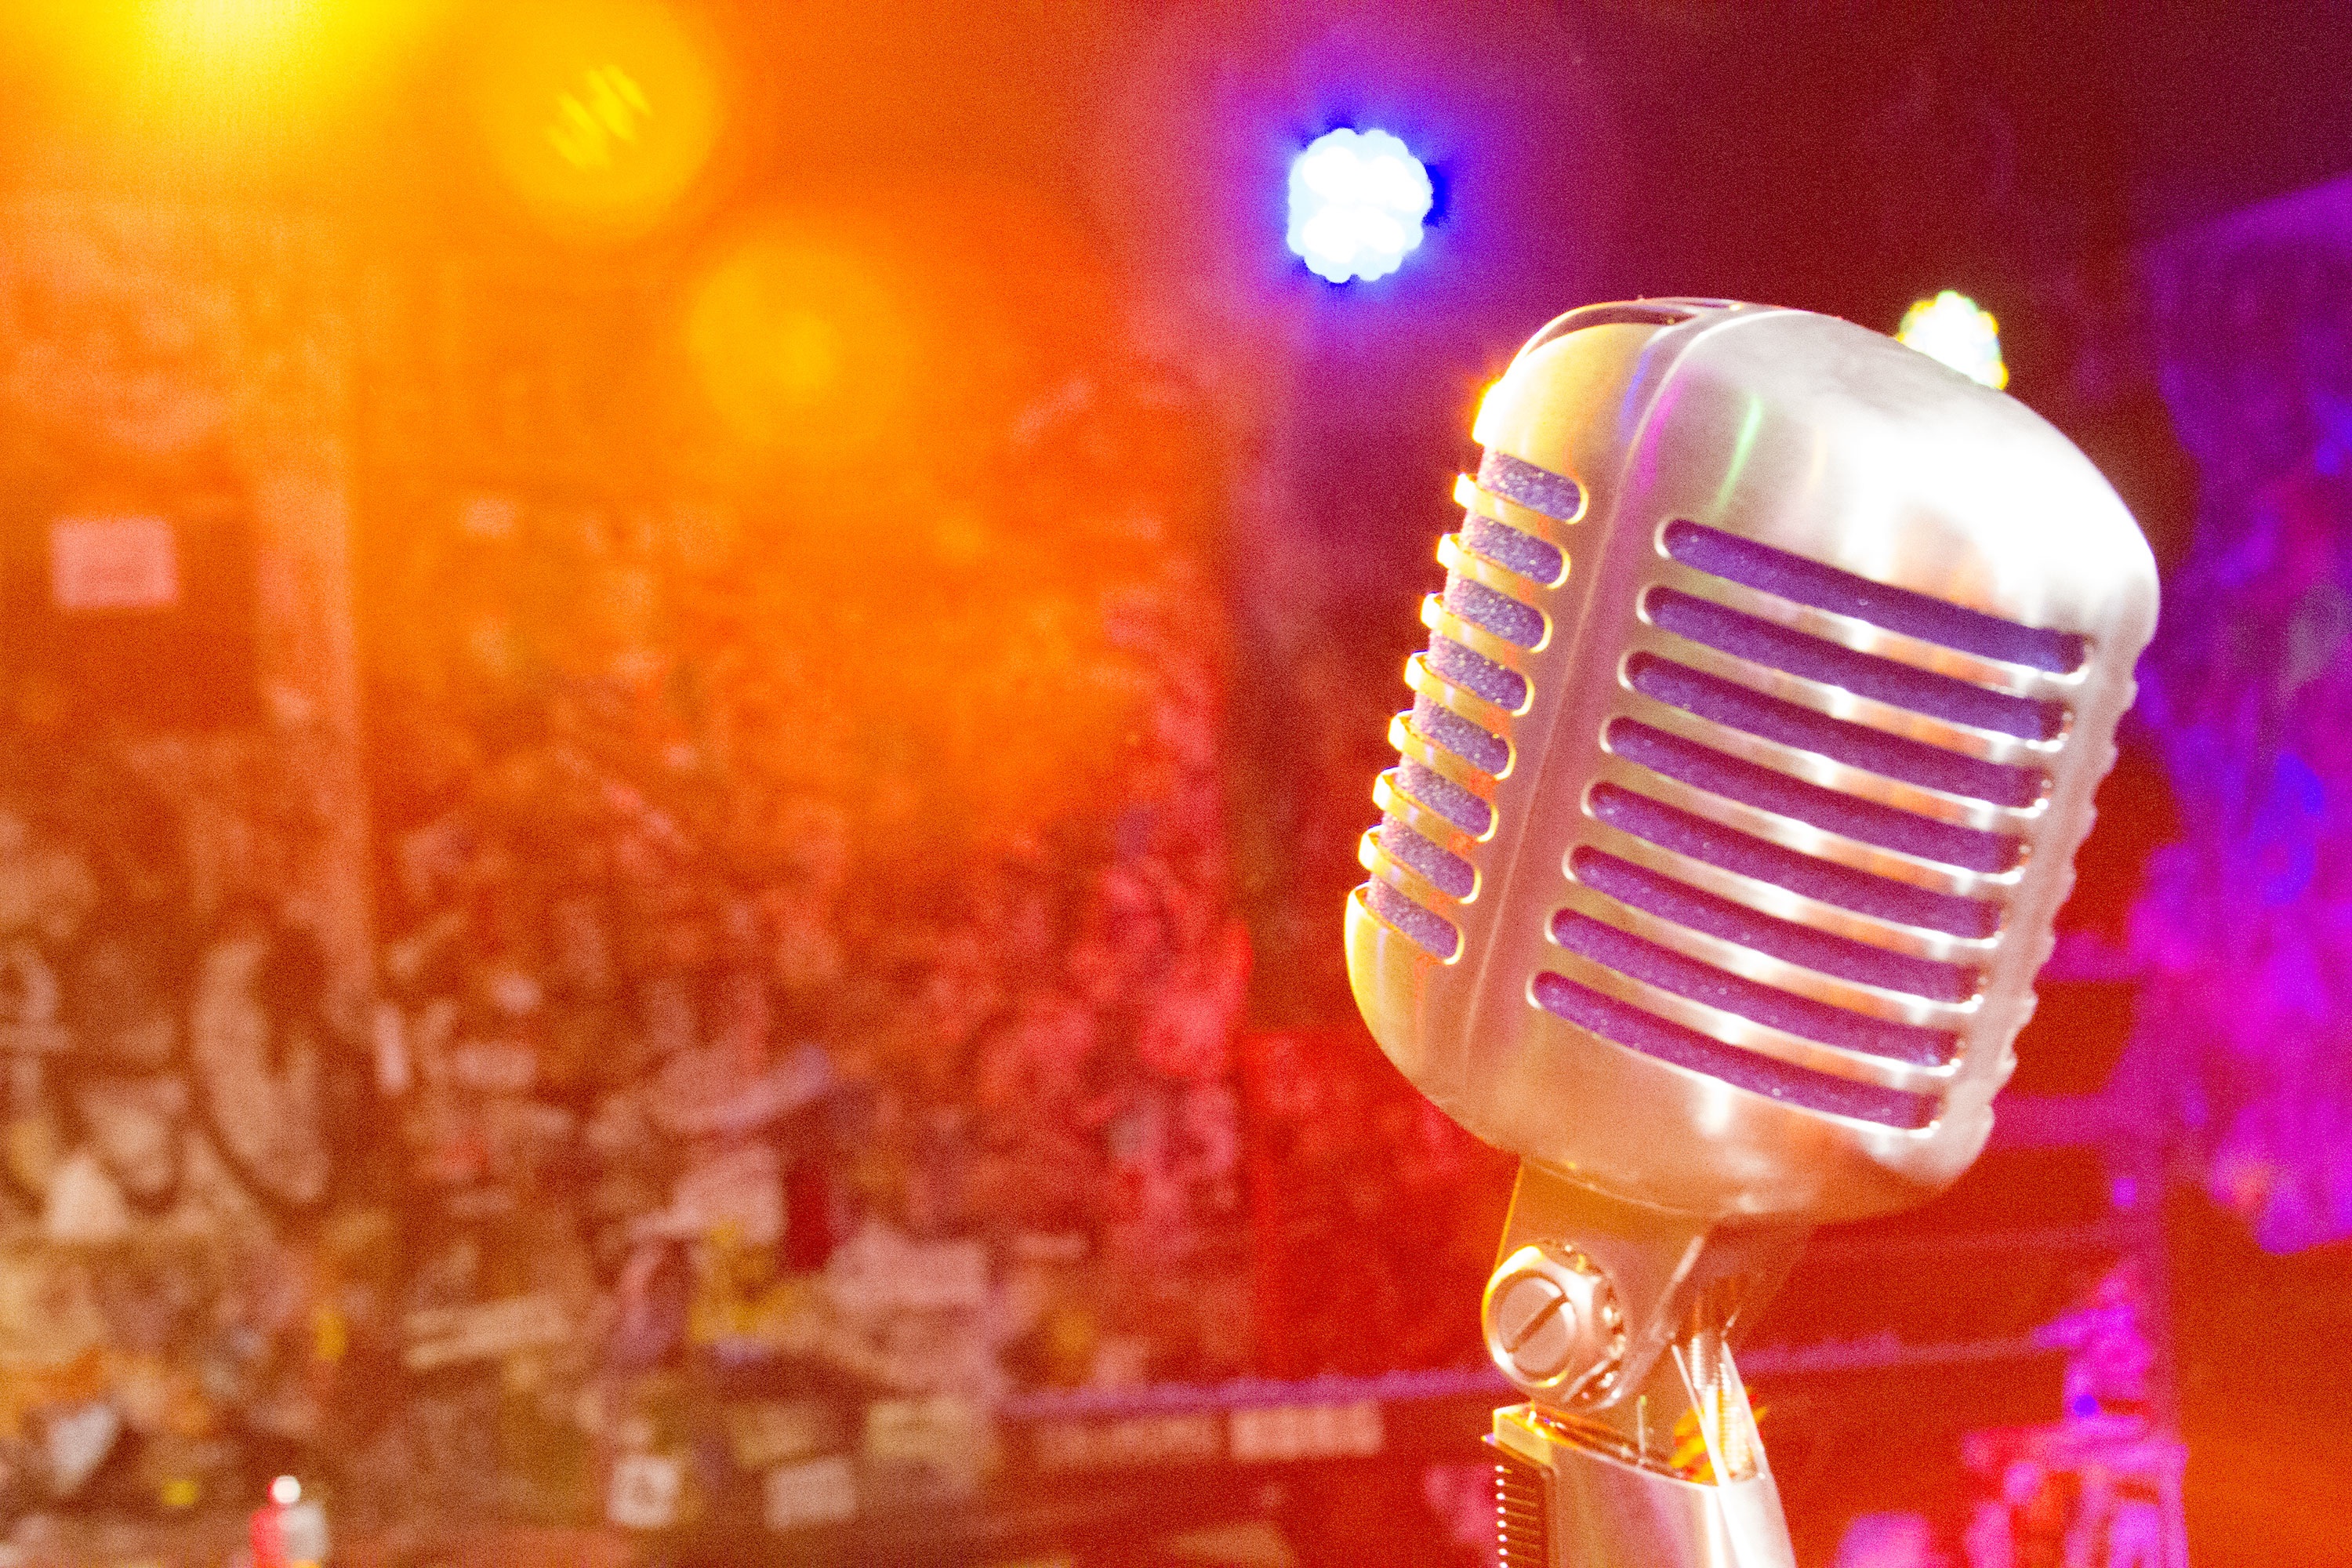
red, color